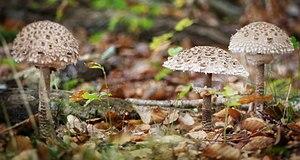
Champignon ayant donné son nom aux habitants de la commune de Saint-Plaisir en Allier
Saint-Plaisir est une commune française, située dans le département de l'Allier en région Auvergne-Rhône-Alpes.